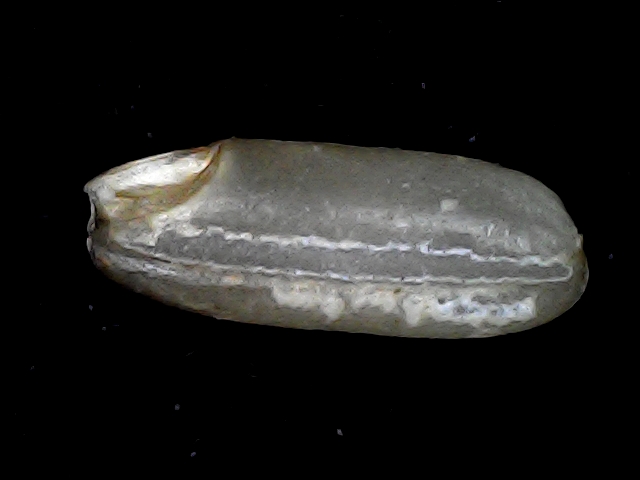
Rice variety: BD91